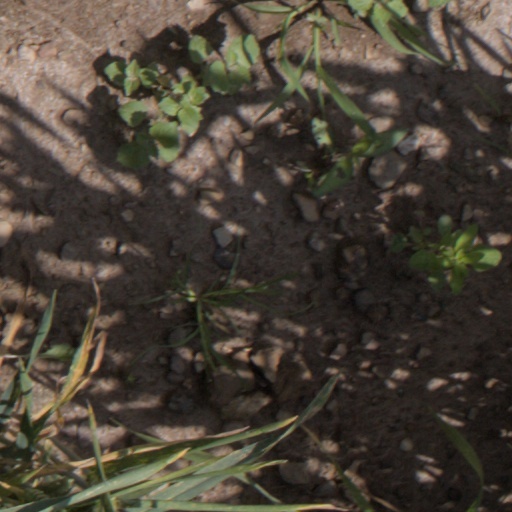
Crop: wheat